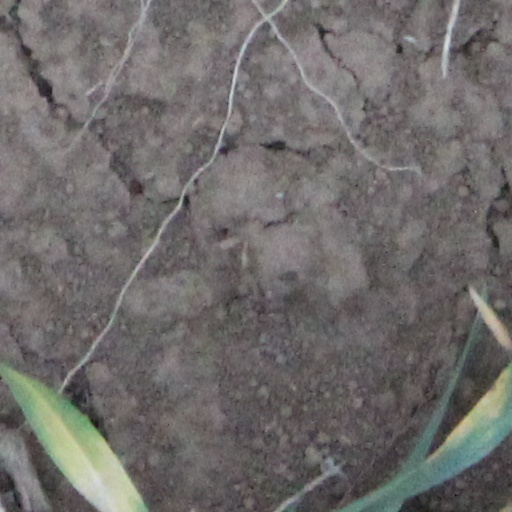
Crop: wheat